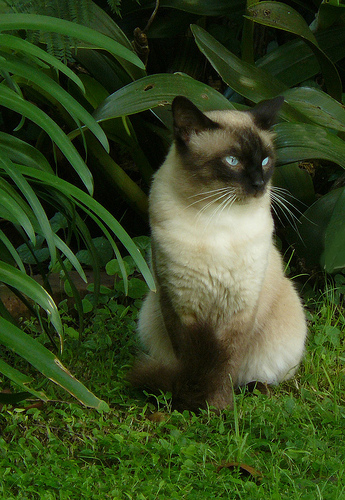
Animal: cat
Breed: siamese